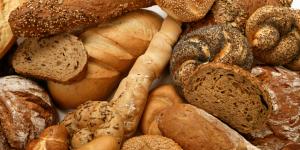
pan integral con thermomix